List of James Bond novels and short stories

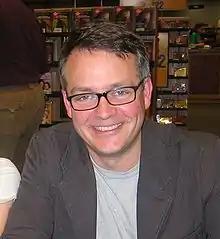
Charlie Higson, author of the "Young Bond" series

The "Young Bond" series of novels was started by Charlie Higson and, between 2005 and 2009, five novels and one short story were published. The first "Young Bond" novel, "SilverFin" was also adapted and released as a graphic novel on 2 October 2008 by Puffin Books. Comic book artist Kev Walker illustrated Higson's novel. "Young Bond" is set in the 1930s, which would fit the chronology with that of Fleming.